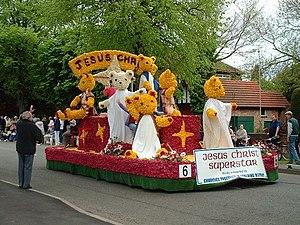
Spalding est une localité du Lincolnshire en Angleterre. Elle a le statut de ville de marché.